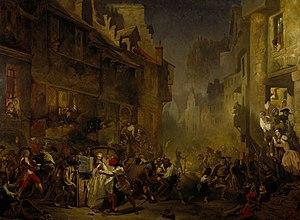
La foule est un rassemblement de personnes dans un même lieu.
Duncan Forbes de Culloden est un avocat écossais et homme politique whig qui siège à la Chambre des communes de 1721 à 1737. En tant que lord-président et juriste écossais, il joue un rôle majeur dans la répression du soulèvement jacobite de 1745.
1736 est une année bissextile commençant un jeudi.